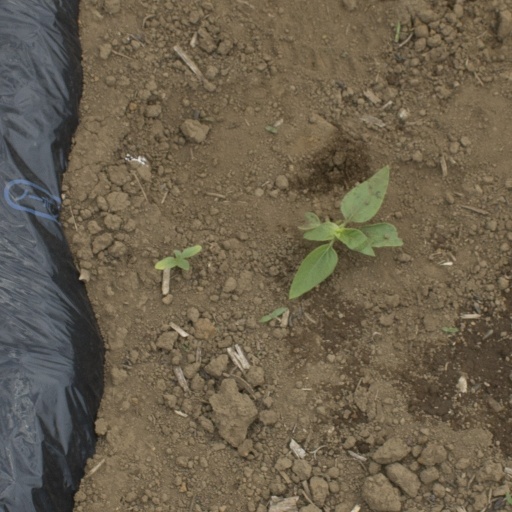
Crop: Jerusalem artichoke